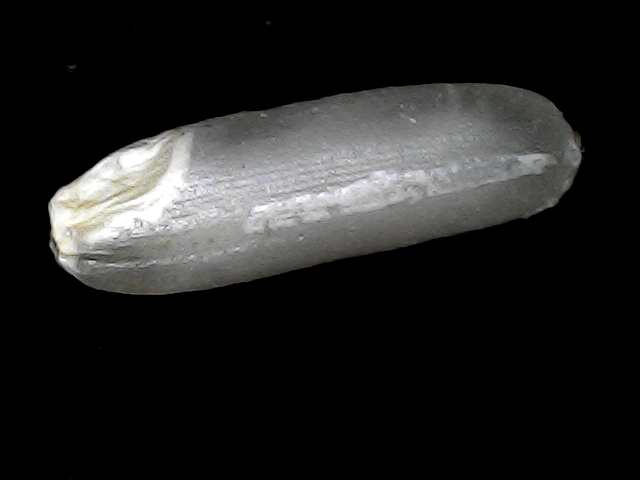
Rice variety: BD75